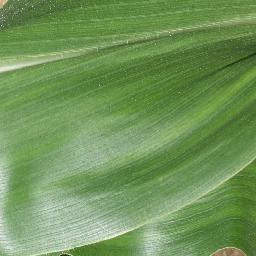
Label: Corn___healthy